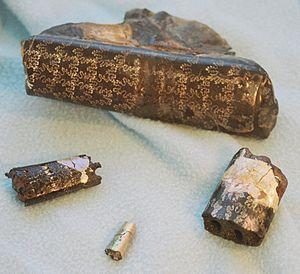
Les ammonites au sens large, ou Ammonoidea, sont une sous-classe éteinte des mollusques céphalopodes. Elles apparaissent dans le registre fossile durant le Dévonien et disparaissent peu après la crise Crétacé-Paléocène. Elles se caractérisaient par une coquille univalve plus ou moins enroulée dont seule la dernière loge était occupée par l'animal, les autres loges servant à contrôler sa flottaison ; le siphon qui les relie est en position externe, le long de la paroi, alors qu'il est axial chez les nautiles. Leurs coquilles fossiles sont d'excellents marqueurs chronologiques. Leur taille va de quelques millimètres à plus de 2 mètres de diamètre.